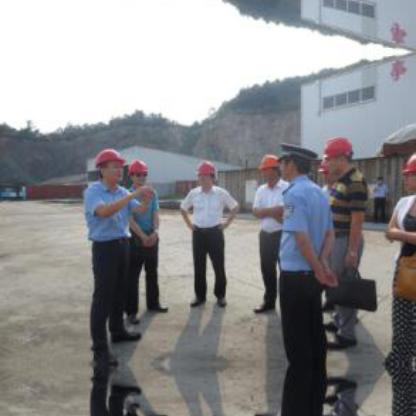
Objects in the image:
label: helmet
label: helmet
label: helmet
label: helmet
label: helmet
label: helmet
label: head